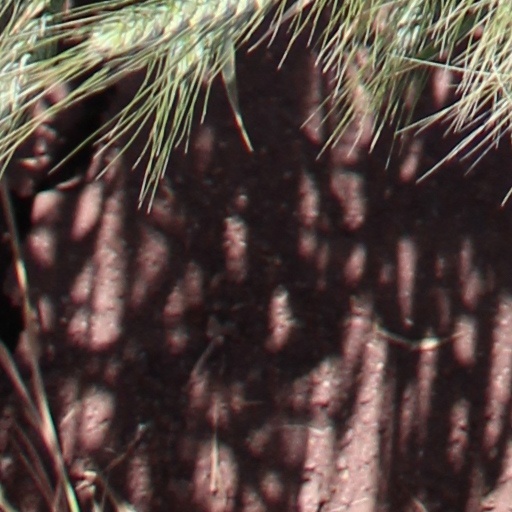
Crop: wheat